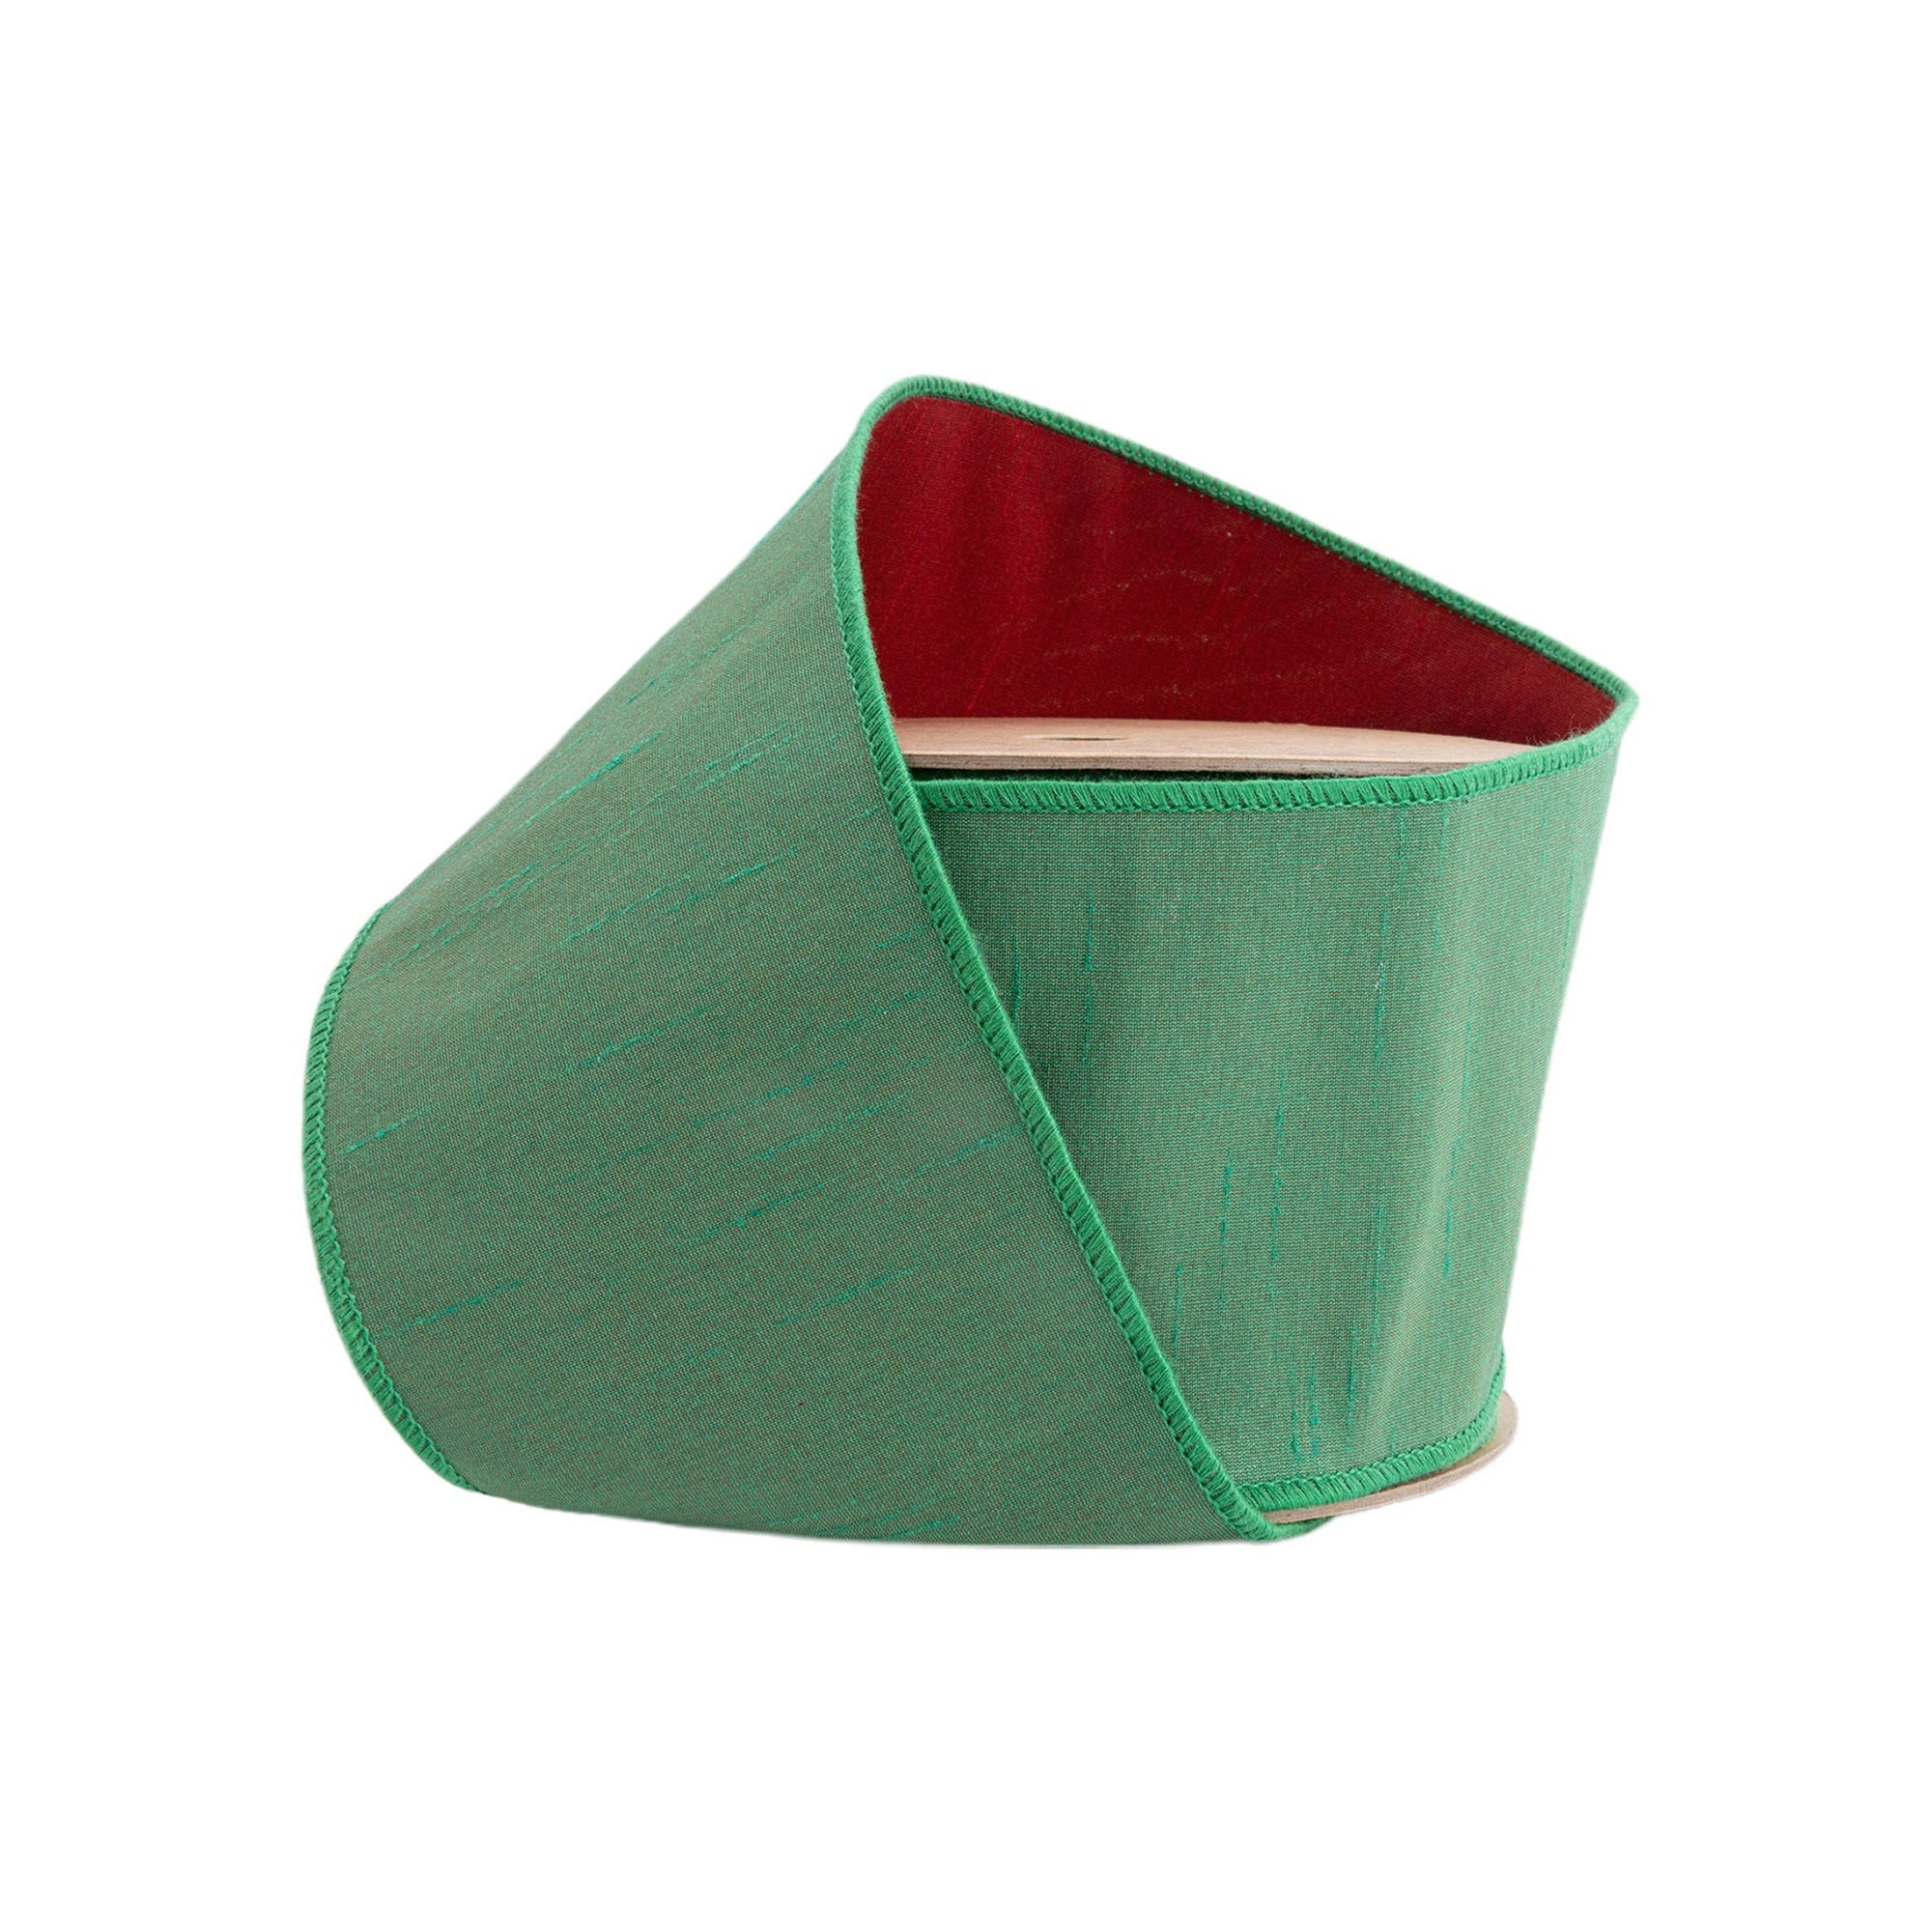
4" Wired Double-fused Dupioni Ribbon | Red/Green | 10 Yard Roll
Festive & Elegant: This 4" green double fused dupioni ribbon features a rich green hue with a bold red backing, perfect for adding a vibrant, holiday-inspired touch to your decor. Durable & Versatile: The double fused dupioni construction provides extra durability, while the wired edges allow for easy shaping and control, ideal for creating bows, wreaths, and decorative accents. Ample Length: Each roll includes 10 yards of premium ribbon, offering plenty of material for your Christmas crafting, gift wrapping, and festive projects.
Brand: LaRibbons Wholesale
Category: Arts & Entertainment > Hobbies & Creative Arts > Arts & Crafts > Art & Crafting Materials > Embellishments & Trims > Ribbons & Trim